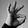
ASL letter: F